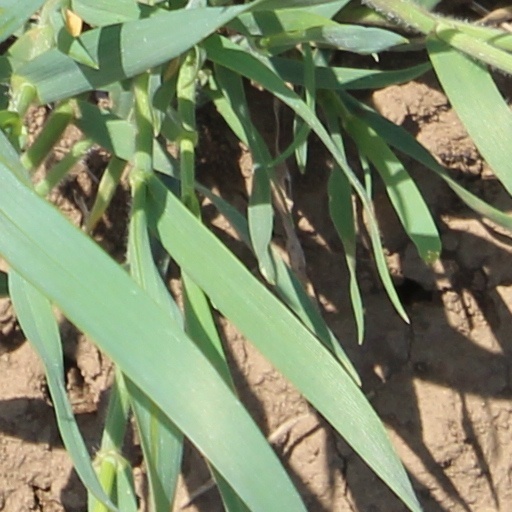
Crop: wheat